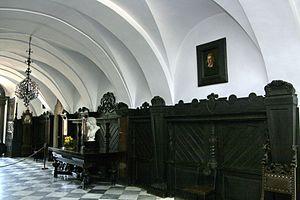
Nieborów (le château) - Le Grand vestibule